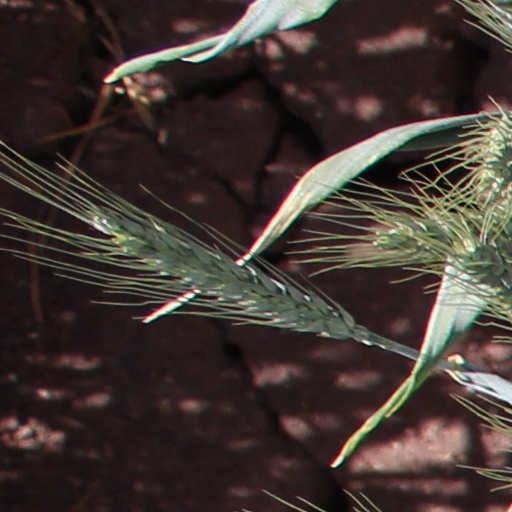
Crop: wheat